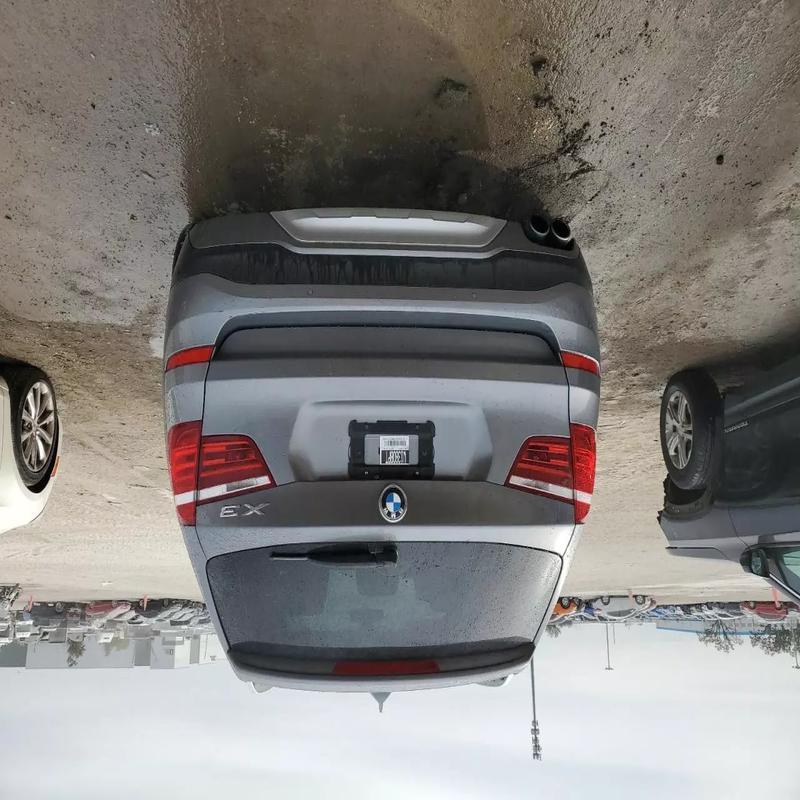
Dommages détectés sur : plaque d'immatriculation arrière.
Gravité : majeur